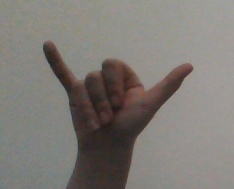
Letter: ya